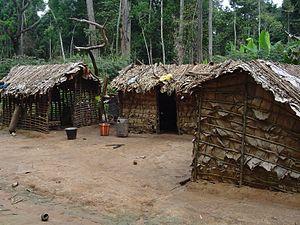
4 aventures de Spirou et Fantasio est un album de bande dessinée, le premier de la série Les aventures de Spirou et Fantasio. Il contient plusieurs aventures réalisées par Franquin à la fin des années 1940.